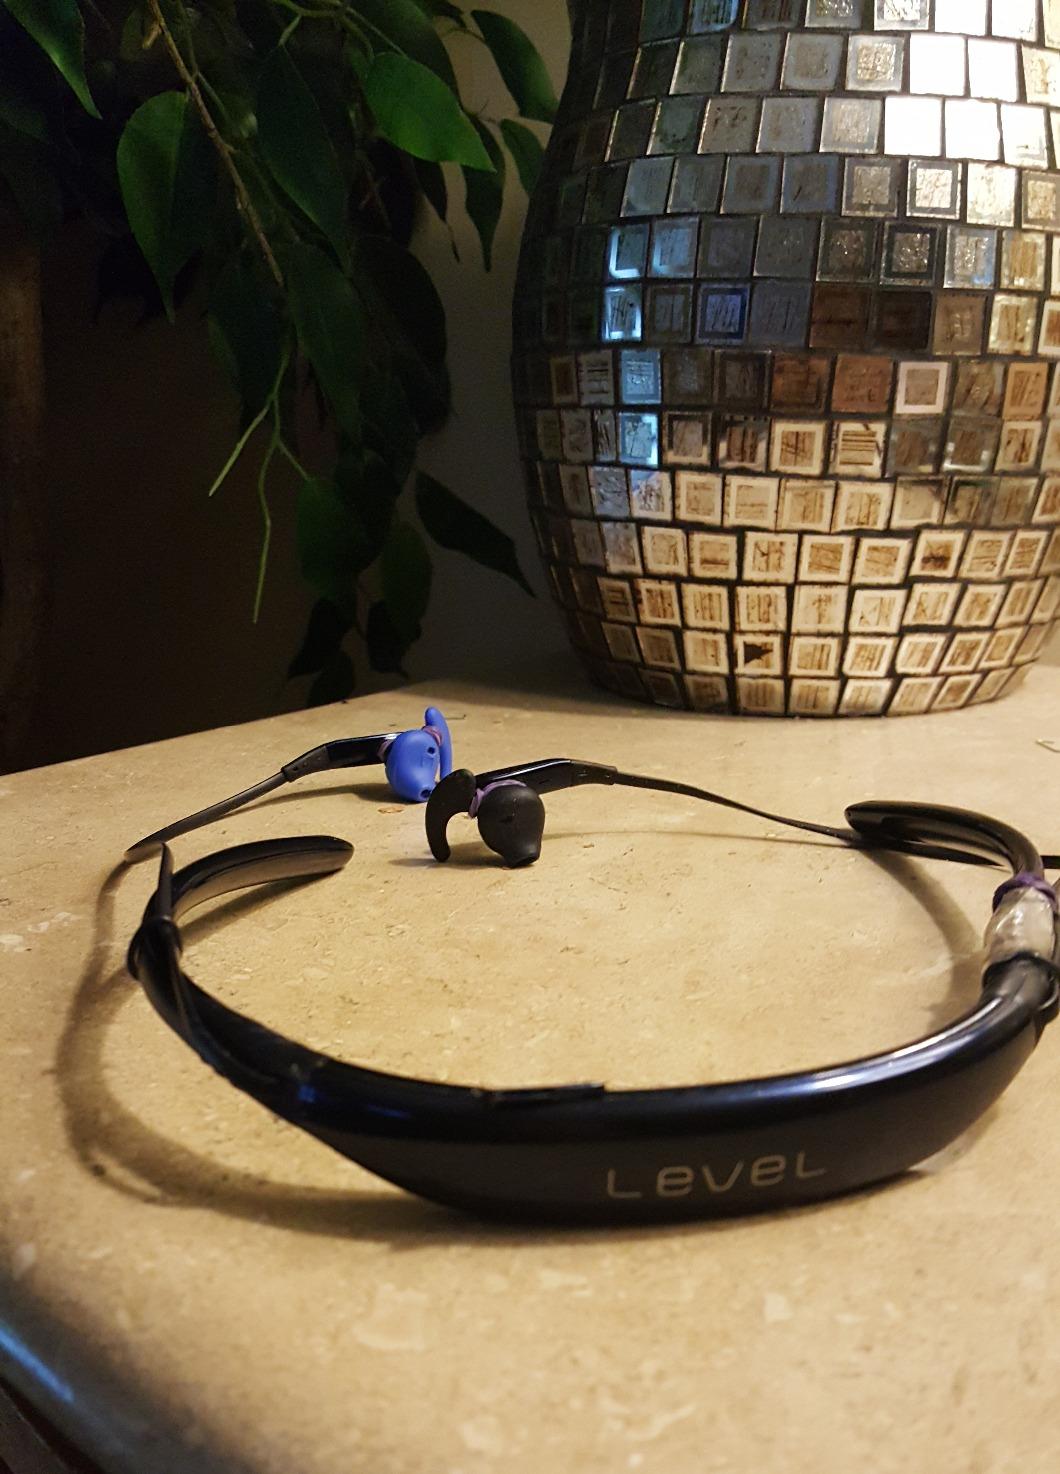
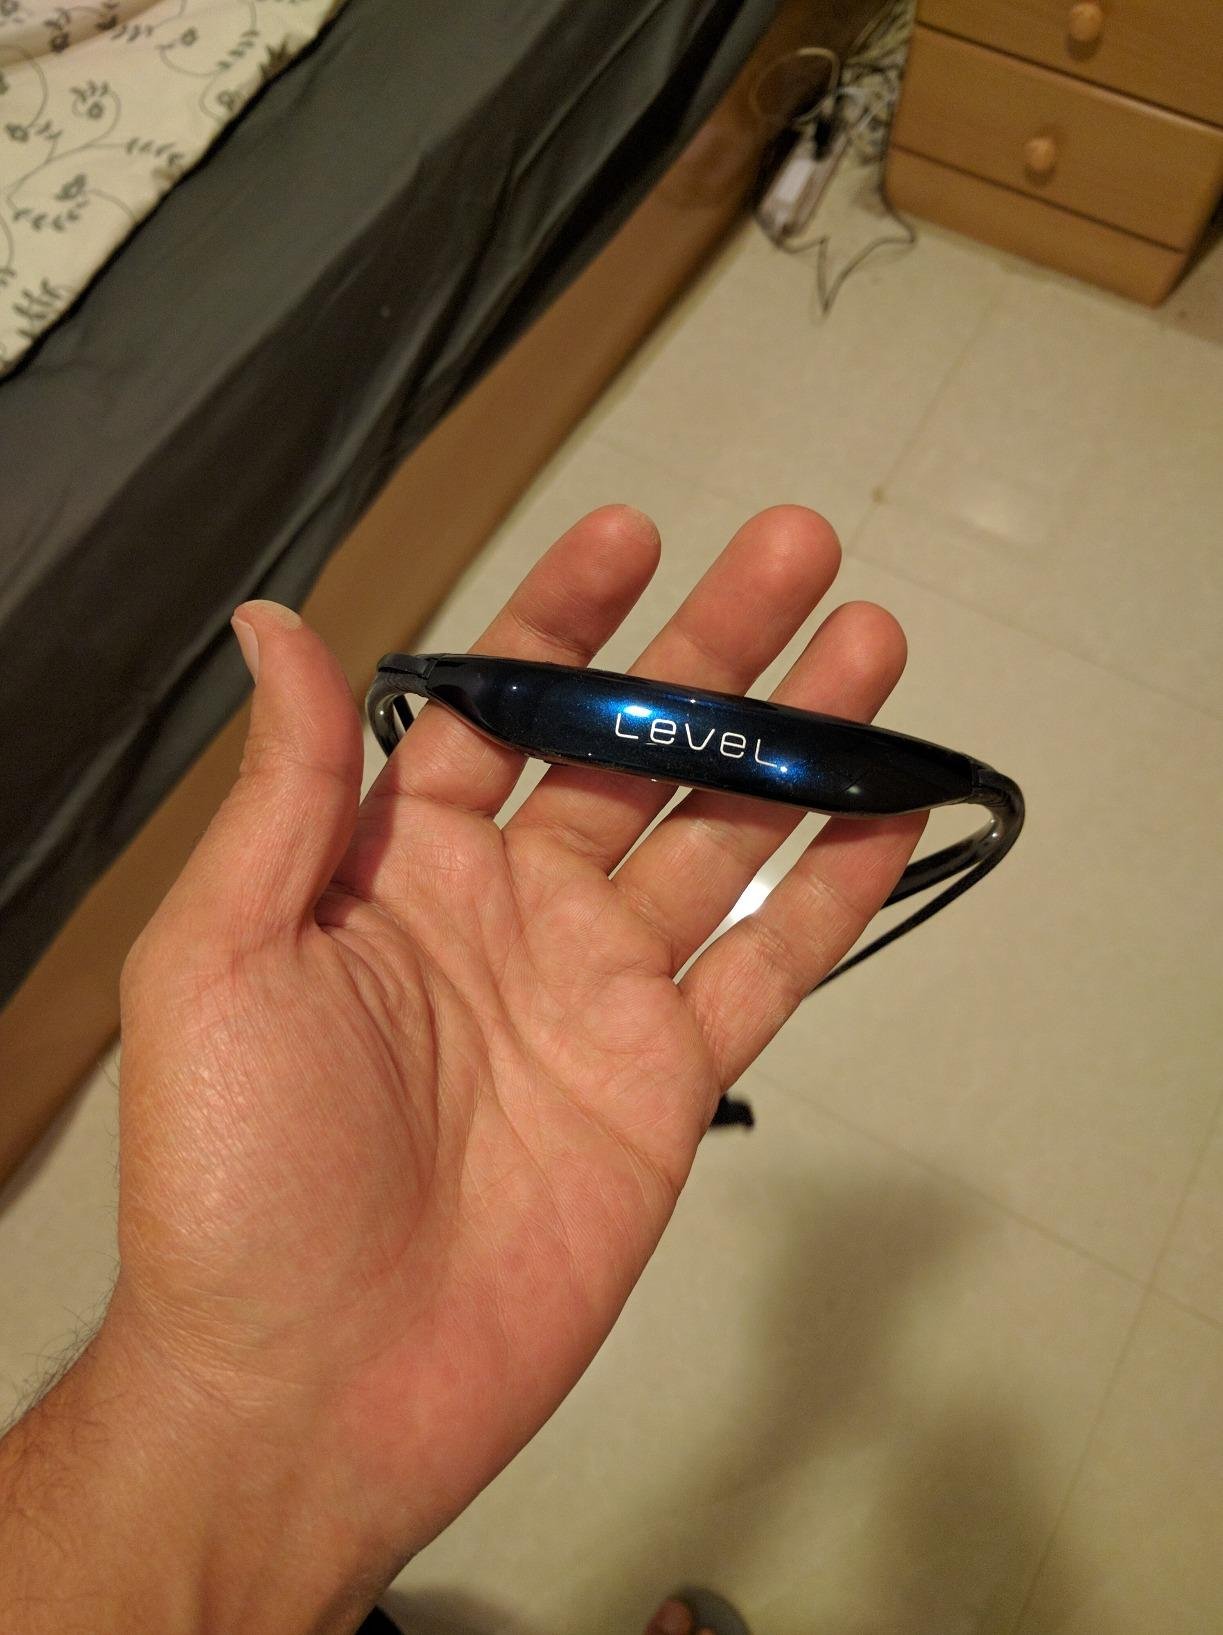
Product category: headphones
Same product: no